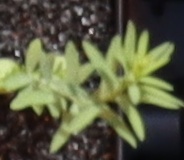
Label: Flax